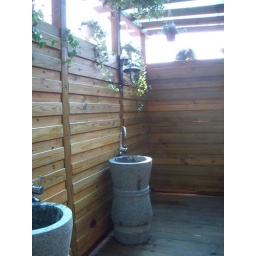
in the nice outdoor bathroom where you could pee to the sounds of running water